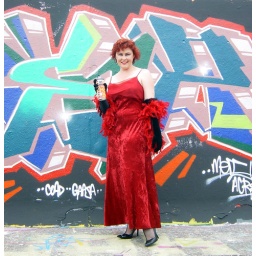
Oi bruv, stick a red haired bird in front of ya dub!